Prospect Park (Brooklyn)

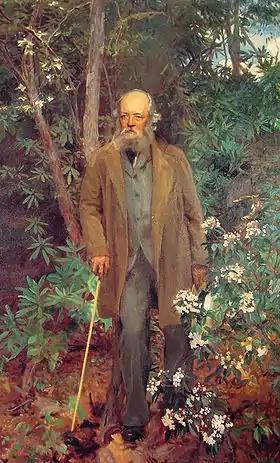
Frederick Law Olmsted, as depicted by John Singer Sargent in 1895

The original impetus to build Prospect Park stemmed from an April 18, 1859, act of the New York State Legislature, empowering a twelve-member commission to recommend sites for parks in the City of Brooklyn. At the time, Brooklyn was the world's first commuter suburb, and it became the third largest city in the country from 1860 to 1880, behind New York City (which then included Manhattan and parts of the Bronx) and Philadelphia. During this time, concepts concerning public parks gained popularity. In 1858, Frederick Law Olmsted and Calvert Vaux had created the design for Central Park in Manhattan, which became the first landscaped park in the United States. James S. T. Stranahan, then President of the Brooklyn Board of Park Commissioners, believed that a park in Brooklyn "would become a favorite resort for all classes of our community, enabling thousands to enjoy pure air, with healthful exercise, at all seasons of the year..." He also thought a public park would attract wealthy residents. Stranahan originally envisioned one large park extending eastward to Jamaica. However, the city's rapid development made this impossible, and today, the largest remnants of this proposed landscape are Prospect Park and the Forest Park in Queens.